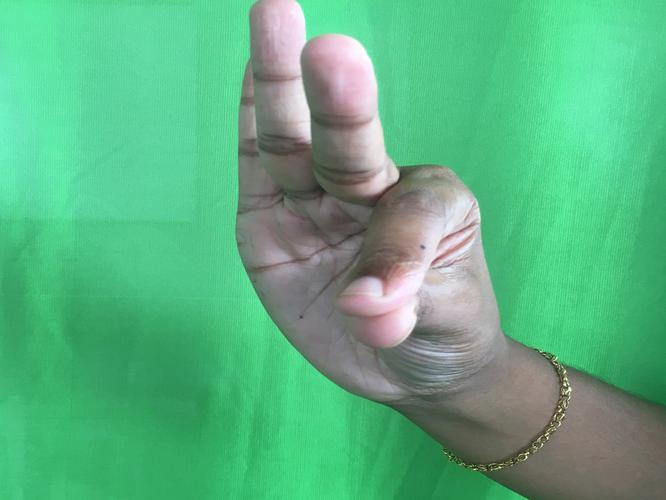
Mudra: Hamsasyam
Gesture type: single_hand